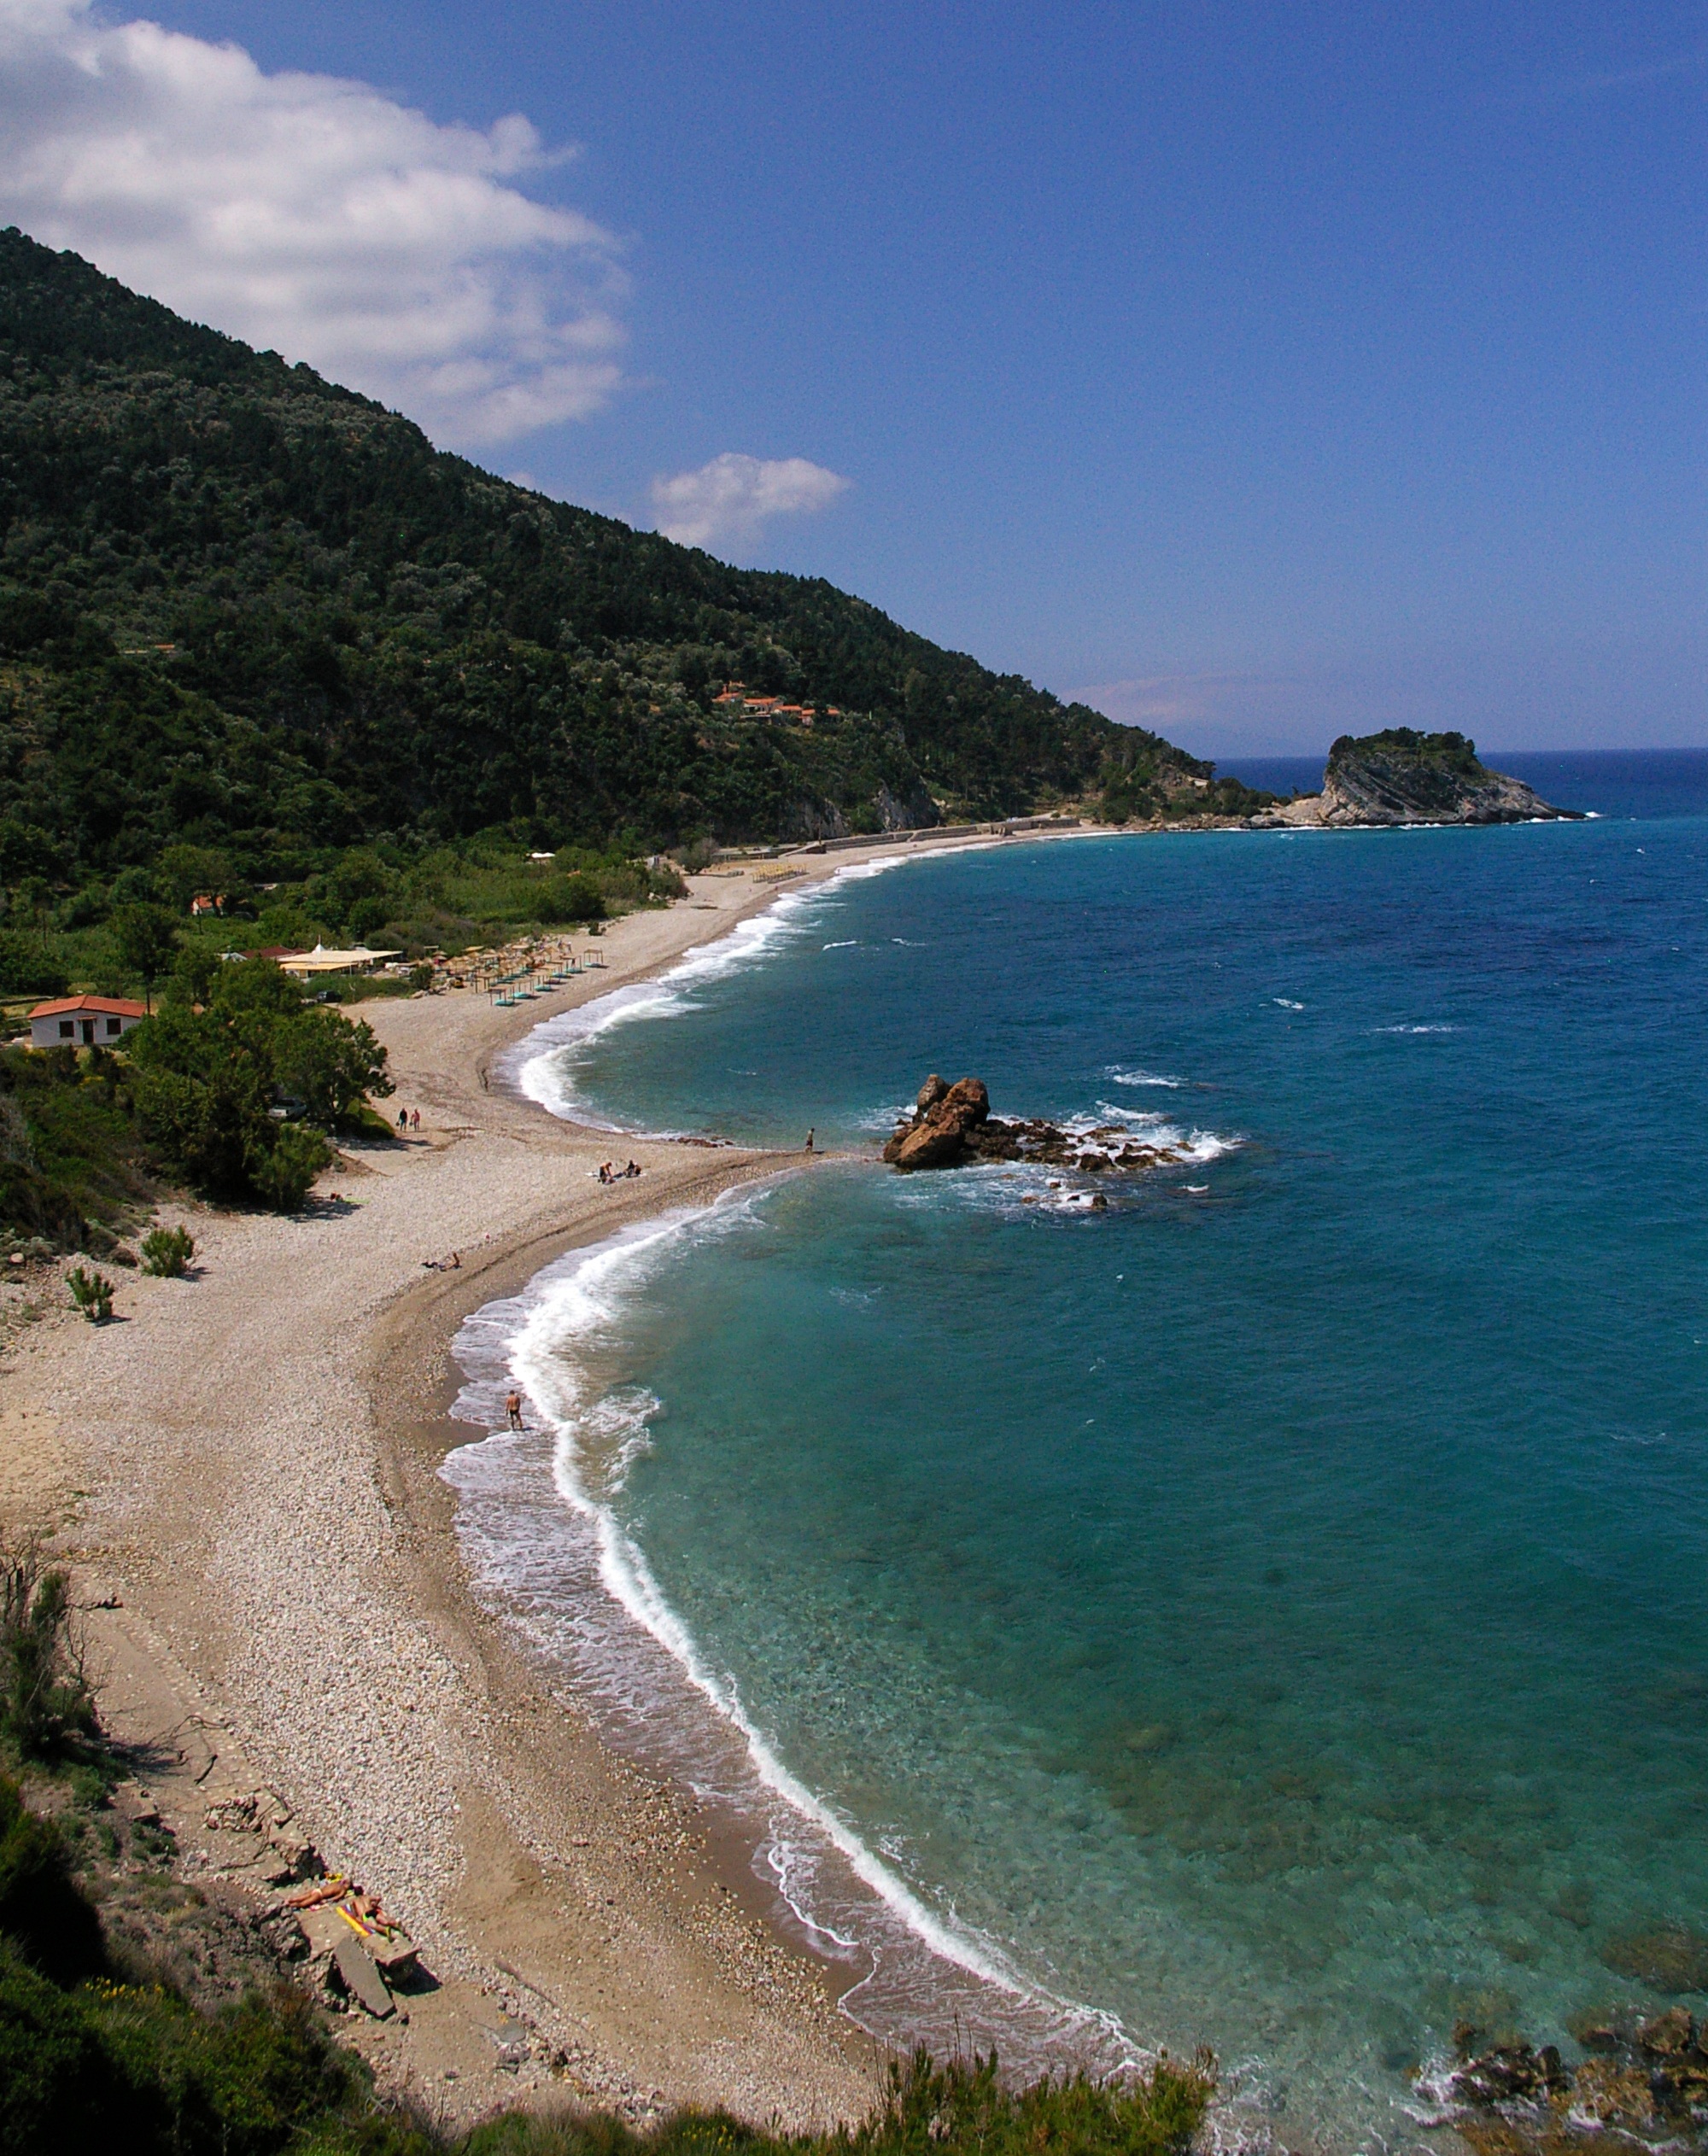
beach, landscape, sea, coast, water, nature, ocean, sky, shore, view, panorama, summer, vacation, cliff, cove, holiday, bay, island, blue, tourism, terrain, body of water, blue sky, clouds, mountains, outlook, greece, tropics, cape, islet, landform, samos, geographical feature